You Will Die at Twenty

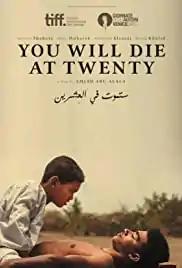
Film poster

You Will Die at Twenty is a 2019 Sudanese drama film directed by Amjad Abu Alala. Selected as the Sudanese entry for the Best International Feature Film at the 93rd Academy Awards, it was not nominated. It was the first film from Sudan ever to have been submitted for an Oscar competition.